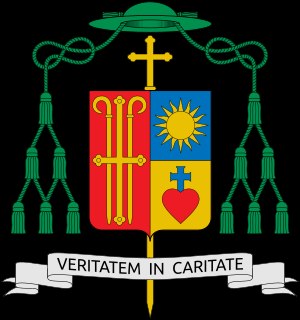
Czeslaw Kozon
Biskoppens våbenskjold
Czesław Kozon ['ʃɛslau kɔ'so·n] har siden 1995 været det kirkelige overhoved for Den Katolske Kirke i Danmark og for samtlige katolikker i Kongeriget Danmark. Som biskop i den danske katolske domkirke Sankt Ansgars Kirke i København bærer han titlen Biskop af København. Han efterfulgte biskop Hans L. Martensen, S.J., som af helbredsmæssige grunde forlod embedet.